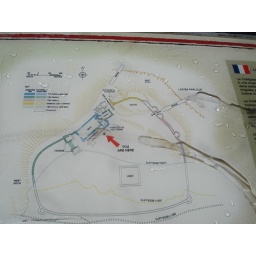
So much of the castle grounds have eroded over the years - or been removed to build houses below.